Thomas Baines

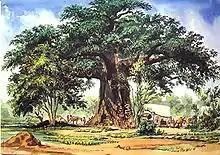
Baobab Tree, South Africa. Watercolour, 29 December 1861

Born in King's Lynn, Norfolk, on 27 November 1820, Baines was apprenticed to a coach painter at the age of 16. When he was 22 he left England for South Africa aboard the "Olivia" (captained by a family friend William Roome) and worked for a while in Cape Town as a scenic and portrait artist, and as official war artist during the so-called Eighth Frontier War for the British Army.